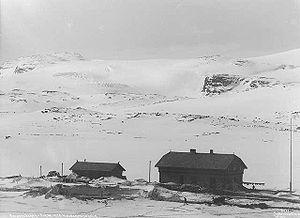
La gare de Finse est située dans le petit village de haute montagne de Finse, dans la commune d'Ulvik, Comté de Hordaland, Norvège. Cette gare ferroviaire voit passer jusqu'à 7 trains par jour dans chaque sens, répartis dans la journée et la nuit. Tous les trains sont exploités par les Chemins de fer de l'État norvégien. Le Tunnel de Finse débute juste à la sortie Ouest du village et le Rallarvegen traverse Finse. Le village se situant à 1222 mètres au-dessus du niveau de la mer, la gare s trouve être la plus haute gare de train de tout le réseau ferroviaire norvégien.